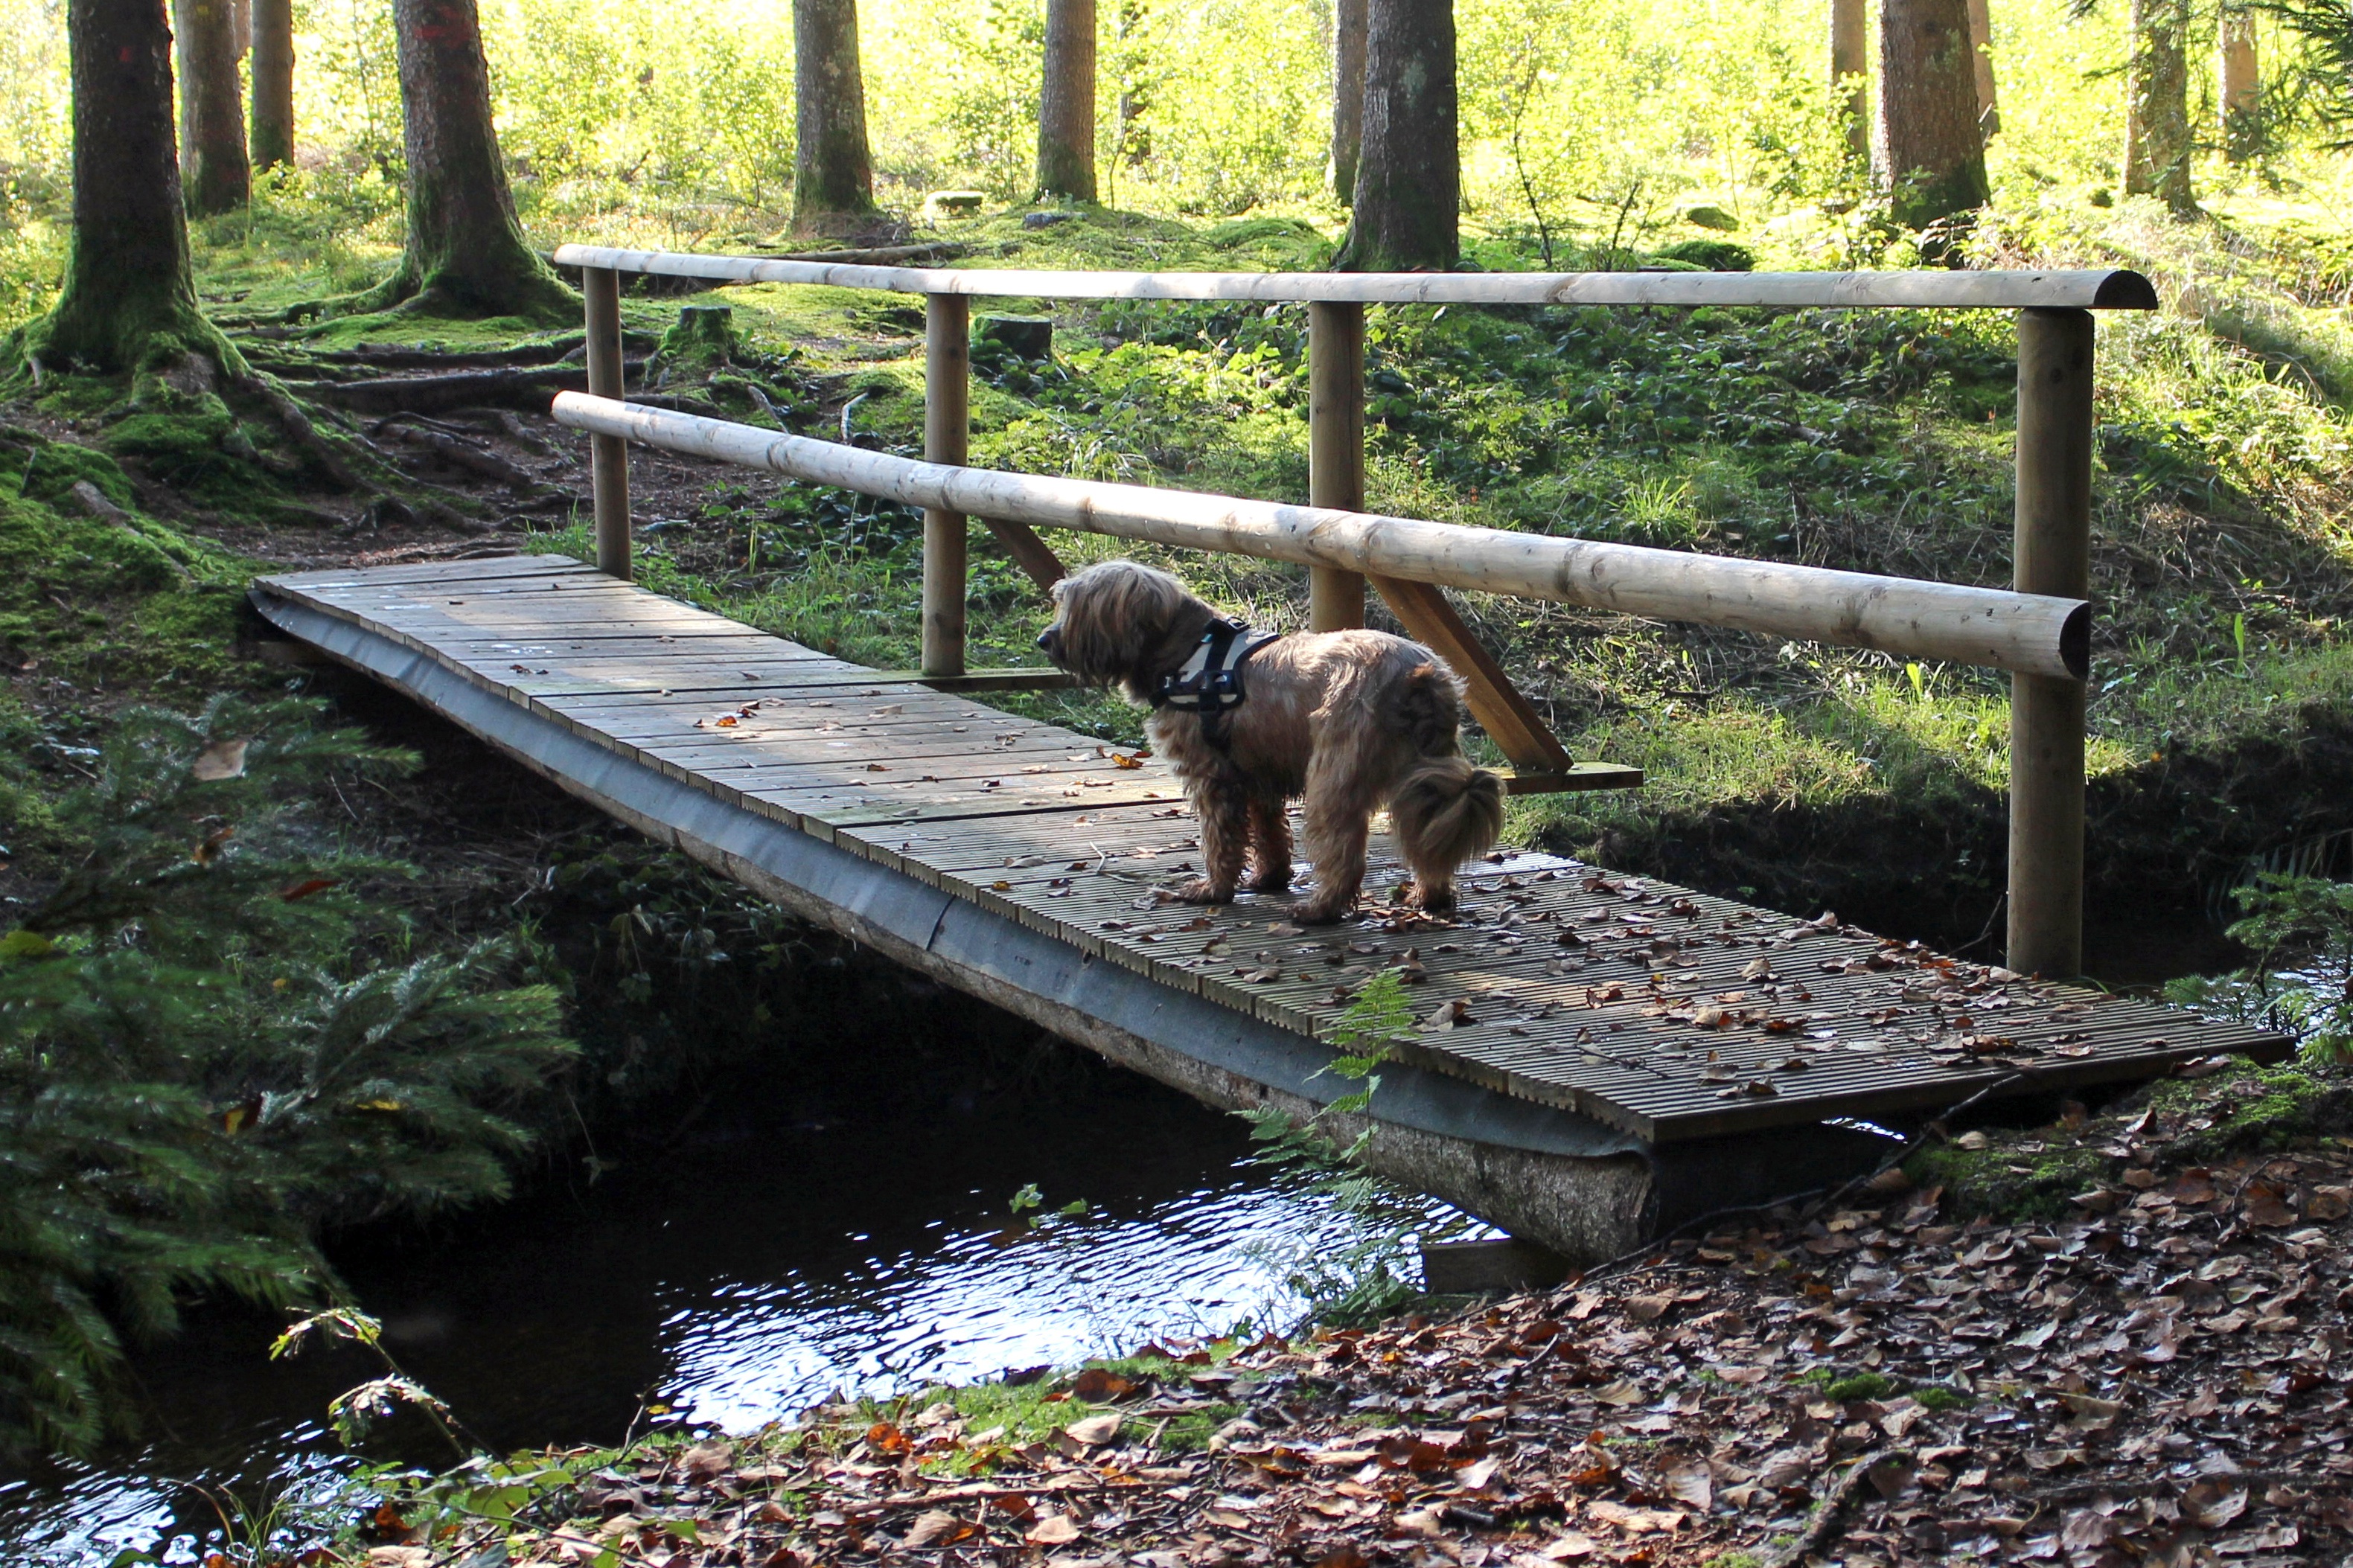
water, nature, forest, boardwalk, bridge, crossing, dog, animal, river, pond, wildlife, web, zoo, garden, fauna, transition, woodland, bach, idyll, wooden bridge